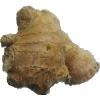
Label: Ginger Root 1